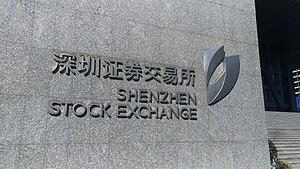
La république populaire de Chine, communément appelée Chine, est un État d'Asie orientale. Proclamée en 1949, la république est dirigée depuis par le Parti communiste chinois. C'est un État autoritaire dont l'économie est partiellement libéralisée et qui n'est pas une dictature militaire malgré le poids de l'armée, et ne pratique plus le culte du chef. Depuis 1949, les dirigeants suprêmes de Chine sont: Mao Zedong, Deng Xiaoping, Jiang Zemin, Hu Jintao et Xi Jinping; Hua Guofeng a brièvement agi à la tête du pays pendant une période de transition.